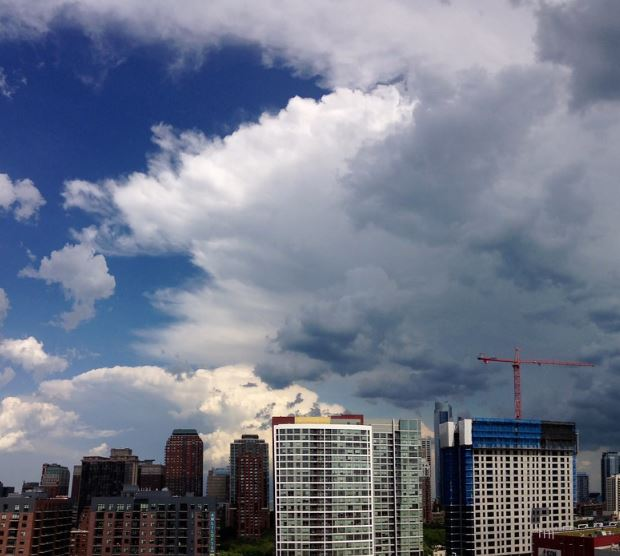
Fire: no
Smoke: no